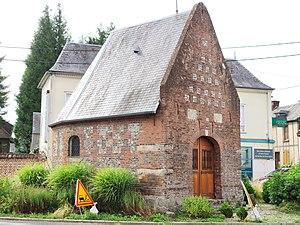
Feuquières
Feuquières est une commune française située dans le département de l'Oise en région Hauts-de-France.